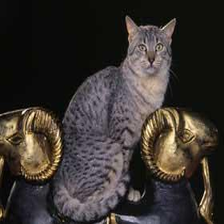
Species: cat
Breed: Egyptian Mau